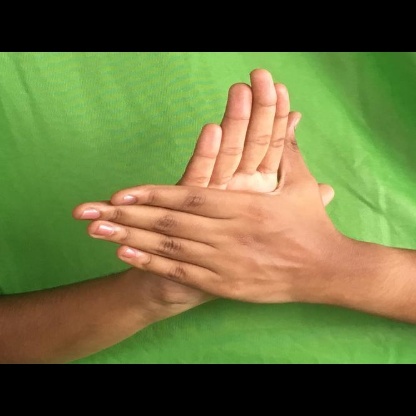
Mudra: Chakra